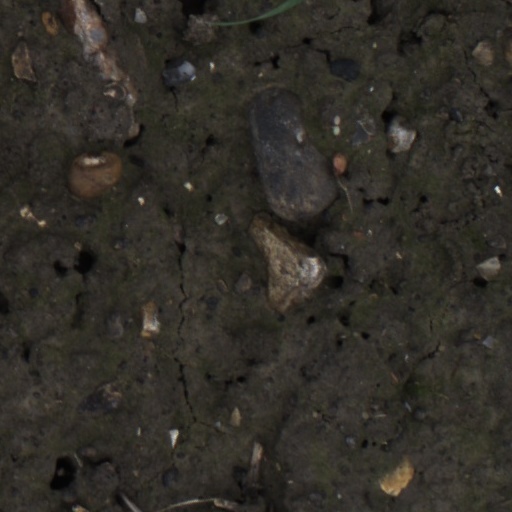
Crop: wheat